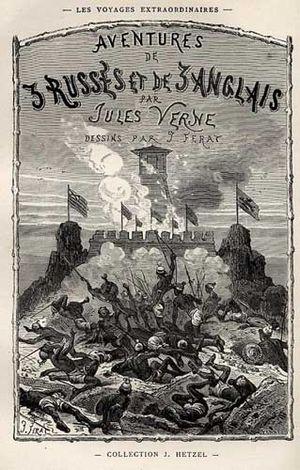
Aventures de trois Russes et de trois Anglais dans l'Afrique australe est un roman d'aventures de Jules Verne, publié en 1872, dont l'action se déroule en Afrique du Sud en 1854.